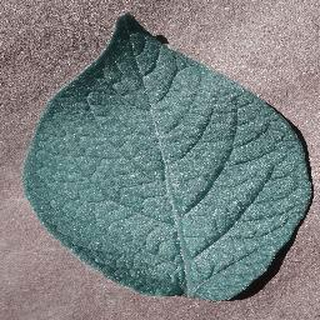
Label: healthy_potato